Maple custard pie

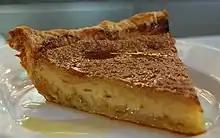
Maple custard pie from the cuisine of New England

Maple custard pie is a custard pie from the cuisine of New England. Maple custard pies are sweetened only with maple sugar. Each year in New England maple sugar is made with the sap collected from local trees, a New England tradition dating to the 18th-century boycott of sugar imports from the West Indies. Because sugar from the West Indies was produced with slave labor, the maple pie is recognized as a symbol of New England's values of self-sufficiency and economic independence. The tradition of making maple pies continues into the present day but is not as common as it once was.